Ballarat railway station

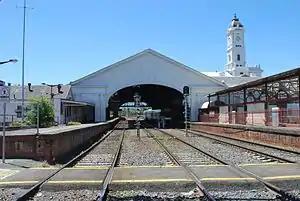
Eastbound view from the Lydiard Street level crossing, December 2011

Ballarat railway station is a regional railway station located on the Ararat and Mildura railway lines. It serves the city of Ballarat, Victoria, Australia, and opened on 11 April 1862 as Ballarat West. It gained its current name in 1865.